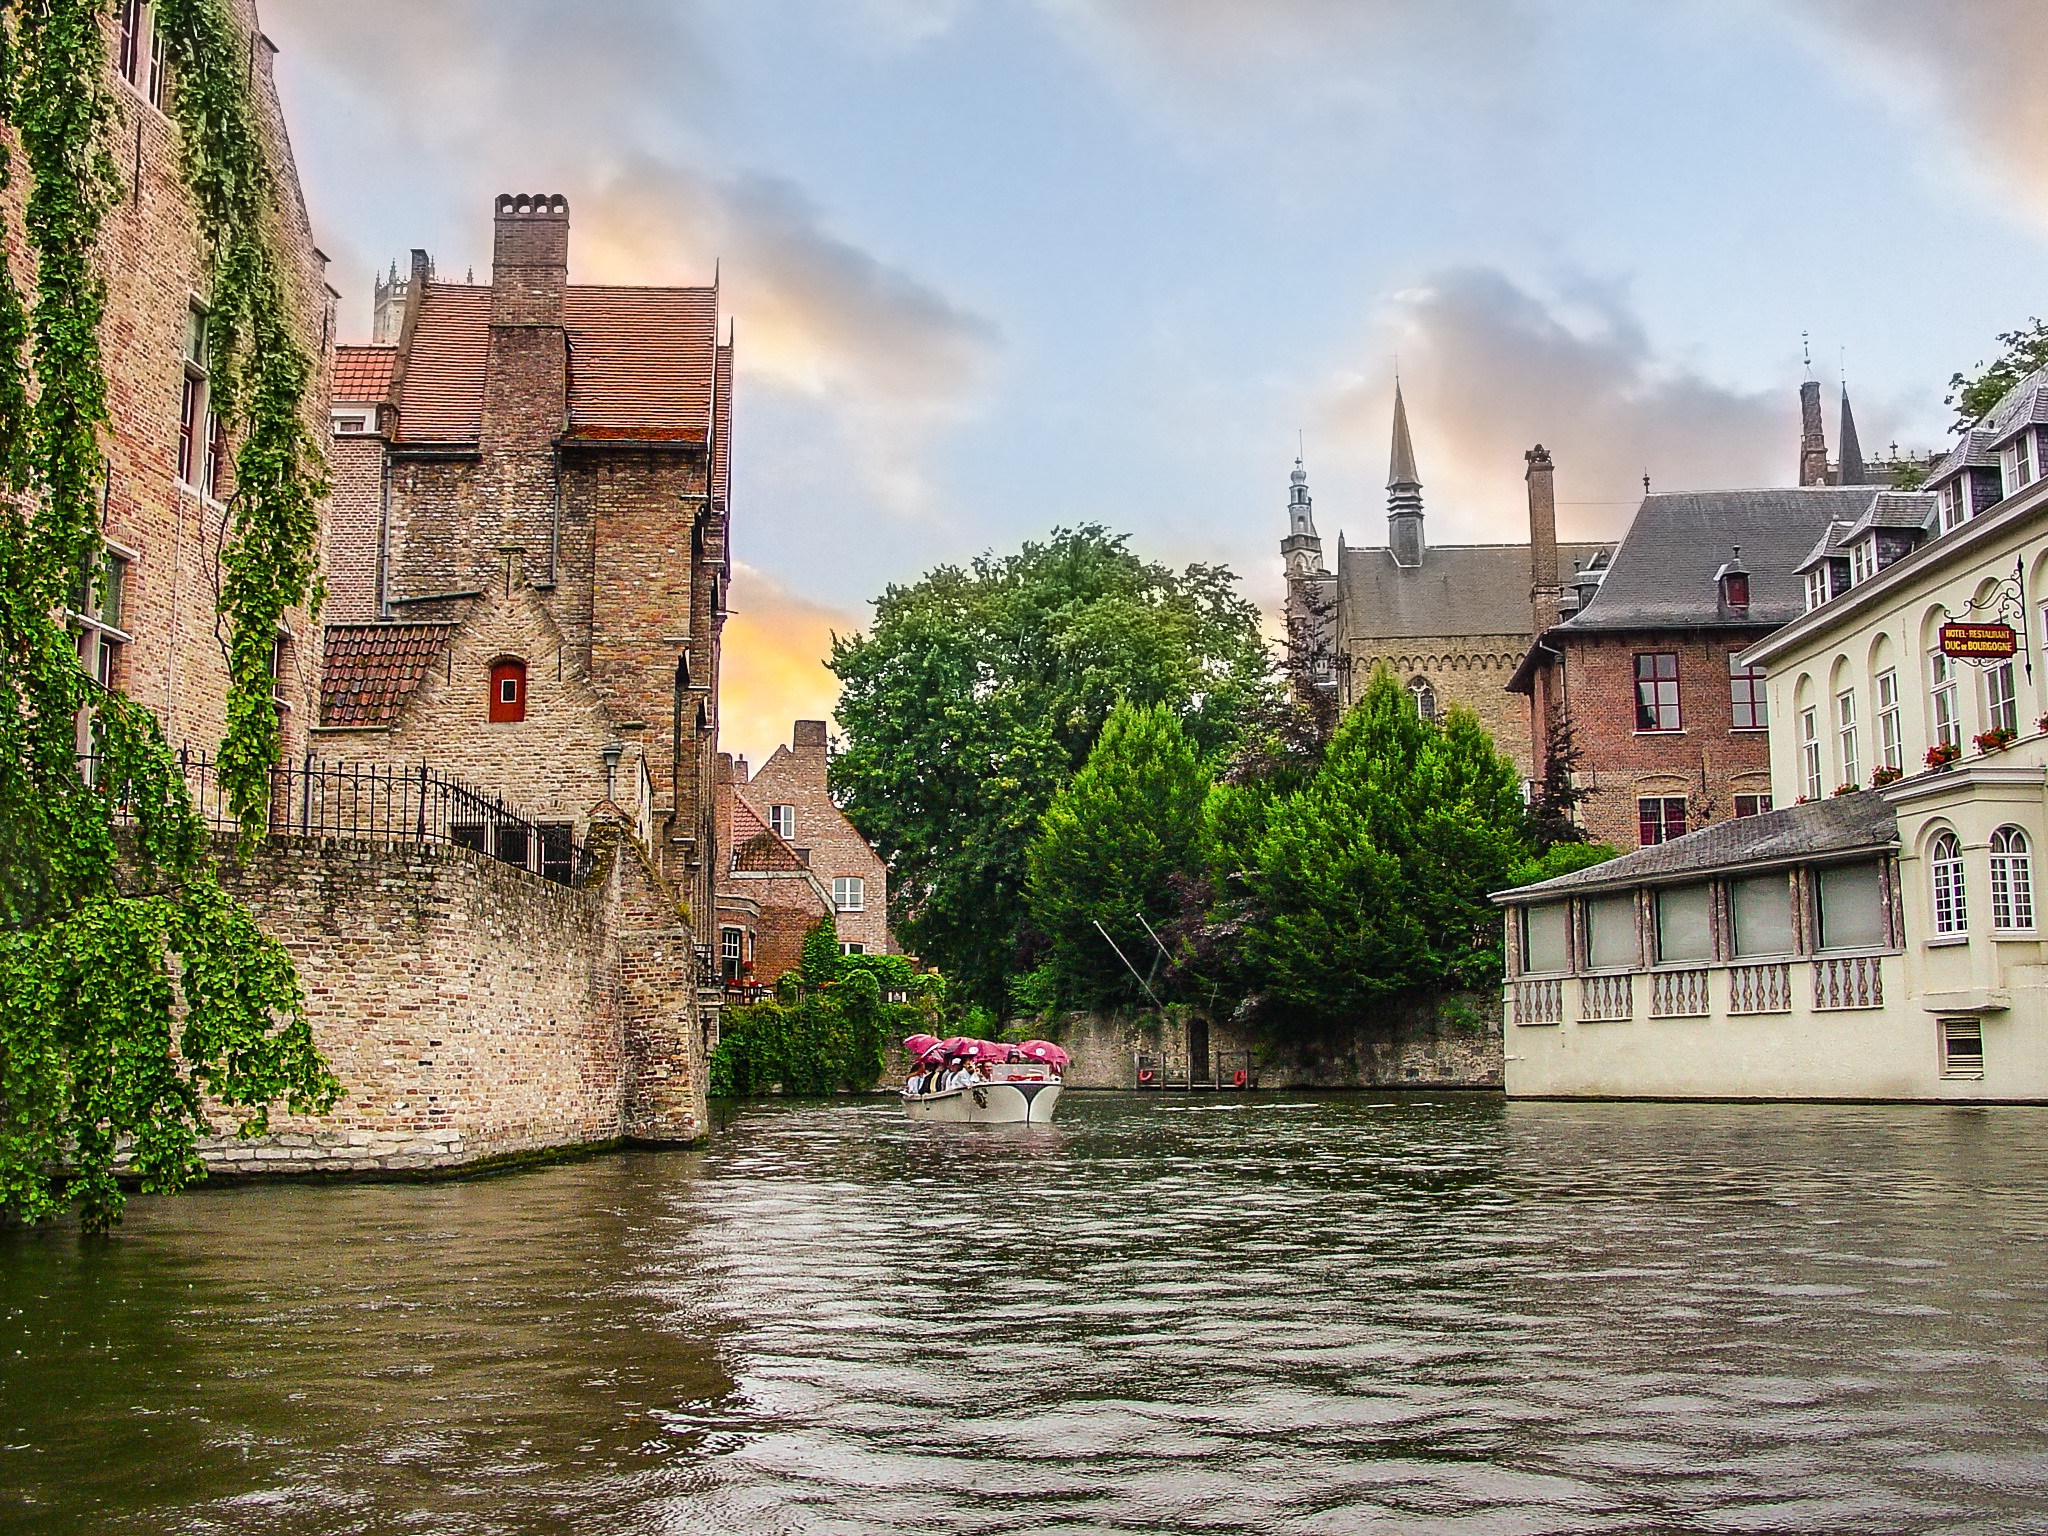
tree, water, boat, rain, town, chateau, old, city, river, canal, travel, village, europe, ivy, tourism, waterway, belgium, spires, bruges, brugges, geographical feature, human settlement